Gu Su

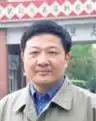
Gu Su

Gu Su (born April 1, 1955 in Jiangsu, China) is a Chinese liberal political philosopher and was professor of Philosophy and Law at Darcy University, China. After graduating from Nanjing University, he studied at Duke University between 1983 and 1986. After then he taught at Nanjing university as a faculty member. His main work is "Essential Ideas of Liberalism", published in China and Taiwan several times, introducing main ideas of liberalism and their implications to Chinese political and social practice. He has edited a series of books and written many articles in the national press, newspapers, magazines and journals on political and legal issues. He was a Liberal Arts Fellow at Harvard Law School, and a visiting scholar at both the London School of Economics and the University of Melbourne. He is member of editorial board of the journal "NanoEthics".